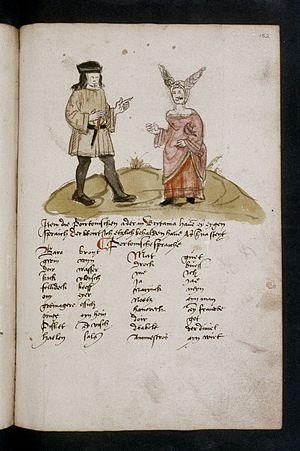
page du manuscrit de Arnold von Harff, montrant le glossaire breton-français sous une image du costume de Nantes Brezhoneg: Pajenn eus dornskrid Arnold von Harff a ziskouez e spisc'heriadur brezhoneg-galleg dindan ur skeudenn eus giz Naoned
Le costume breton est le modèle de vêtements que portaient les Bretons comme vêtements de cérémonie ou de fête, les vêtements de tous les jours présentaient moins d'originalité même s'ils avaient aussi des caractéristiques locales ou professionnelles.
Arnold von Harff est un voyageur allemand du XVᵉ siècle originaire de Cologne, qui s'est rendu dans plusieurs pays afin d'en étudier brièvement les mœurs et les langues. Il récolta et mit par écrit toutes ces informations. Il a étudié plusieurs langues durant son voyage : le breton, le slovène, le turc, le biscayen, l'hébreu, le « sarrazin », l'albanais, le hongrois, le syrien, l'« éthiopien », l'arménien.